Kadomtsev–Petviashvili equation

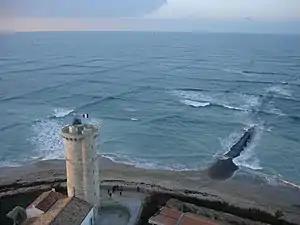
Crossing swells, consisting of near-cnoidal wave trains. Photo taken from Phares des Baleines (Whale Lighthouse) at the western point of Île de Ré (Isle of Rhé), France, in the Atlantic Ocean. The interaction of such near-solitons in shallow water may be modeled through the Kadomtsev–Petviashvili equation.

In mathematics and physics, the Kadomtsev–Petviashvili equation (often abbreviated as KP equation) is a partial differential equation to describe nonlinear wave motion. Named after Boris Borisovich Kadomtsev and Vladimir Iosifovich Petviashvili, the KP equation is usually written as